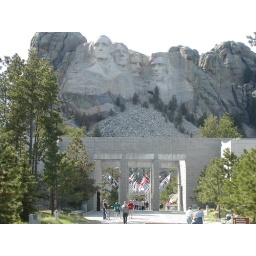
They map the faults in the rocks to try to anticipate if any rock slides will endanger the monument.